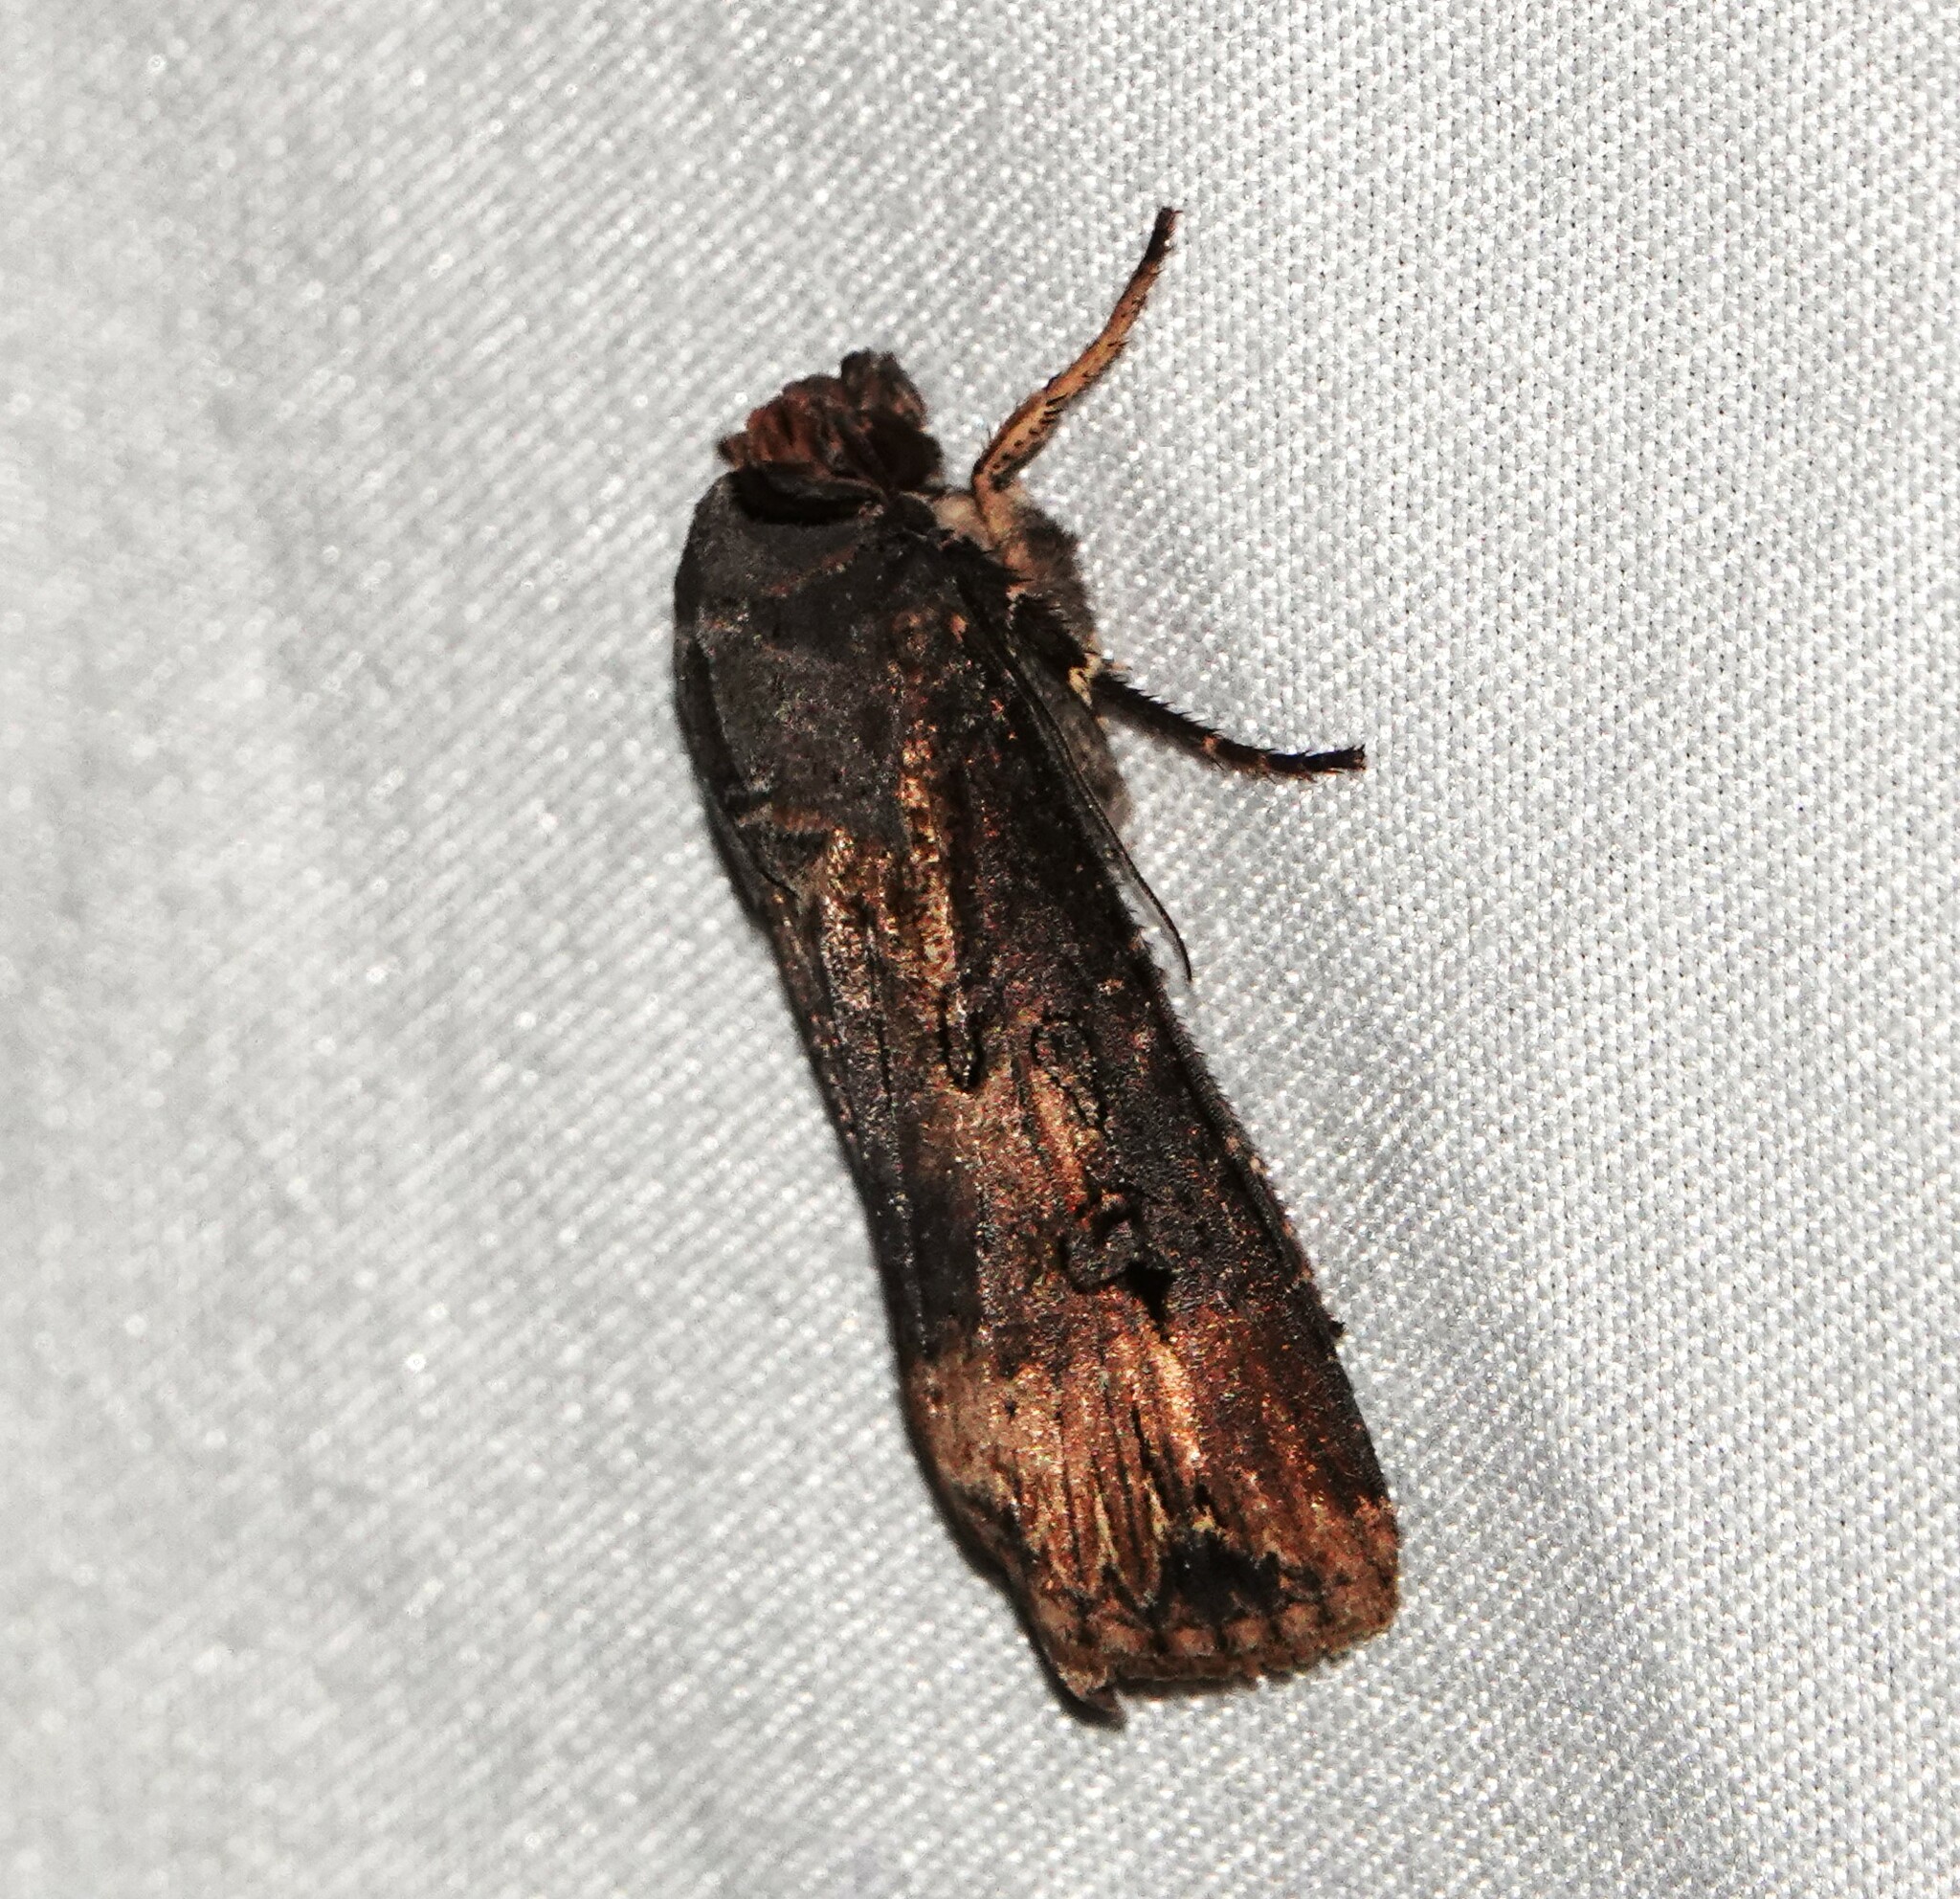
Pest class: cutworms